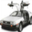
Label: automobile